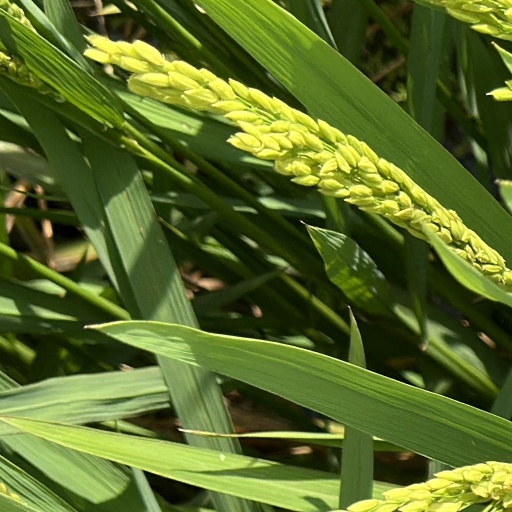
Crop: rice